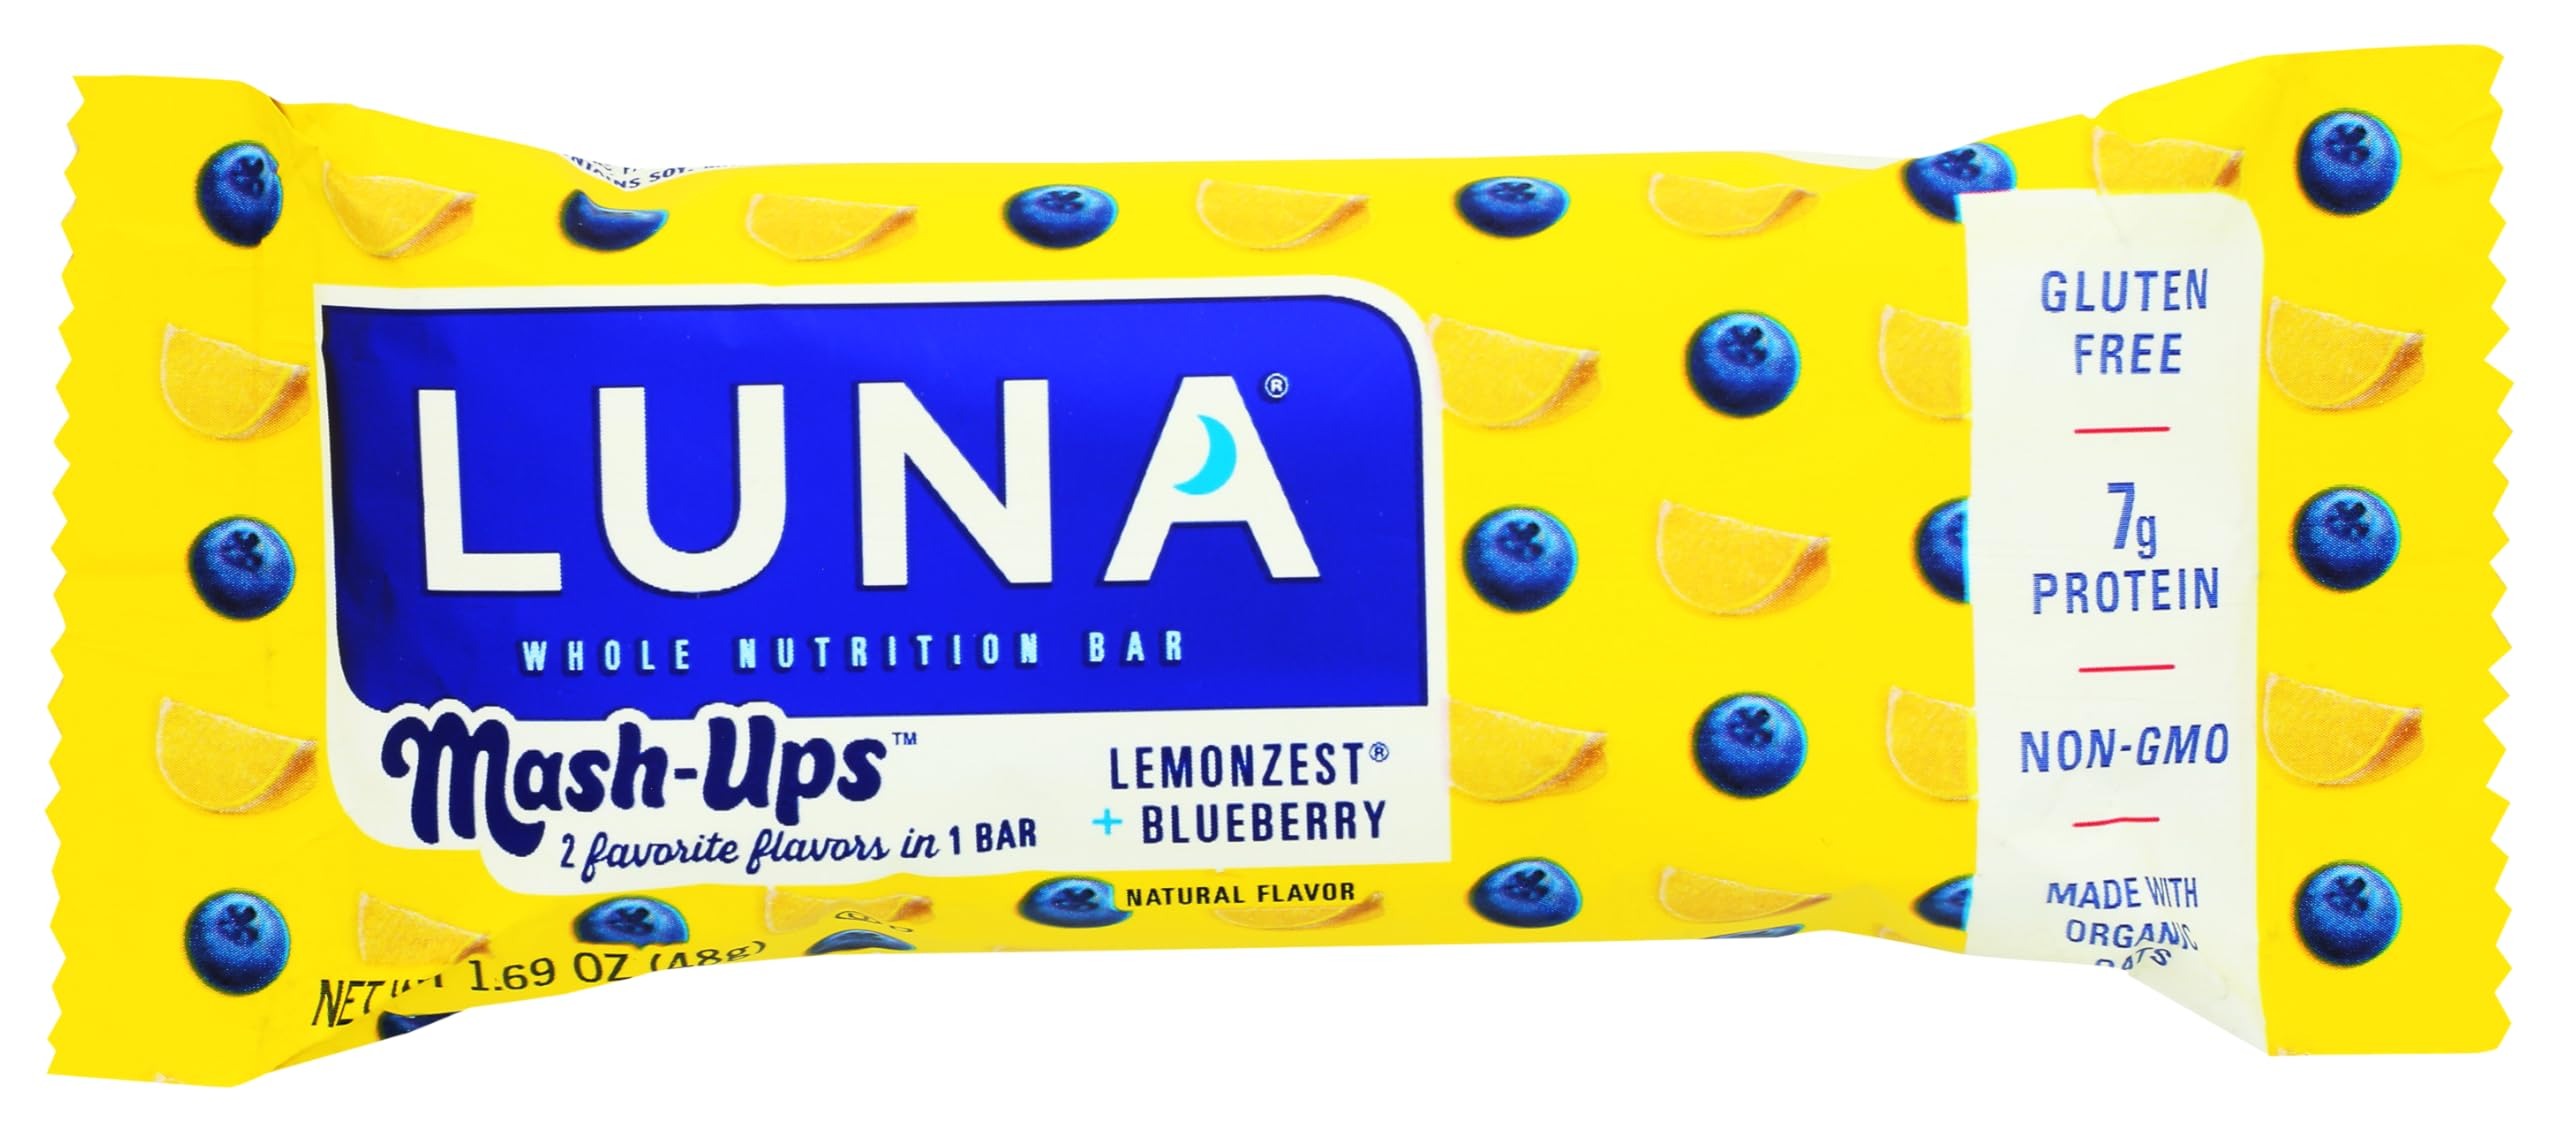
Item Name: Luna - Bar Mshup Lemon Blubry - Case of 15-1.69 OZ
Product Description: Natural flavor. 7 g Protein. Gluten free. Certified Organic by QAI. Non-GMO. New. 2 Favorite flavors in 1 bar. Made with organic oats. In 1999, we created Luna, the first nutrition bar for women. And to inspire women to be bold and blaze their own trails, we created two breakthrough initiatives: Lunafest, our film festival by, for, and about women, and Team Luna Chix, to inspire women in sport. Today, we offer Luna with irresistible flavors, nourishing energy, and uncompromising ingredients as an invitation to make your own breakthroughs happen, every day. - Kit Crawford, Co-owner of Clif Bar & Company. Live the life you love. Love the life you live. www.lunabar.com. Get social with us (at)Lunabar. Clif Bar Family Foundation. clifbar.com.
Value: 1.0
Unit: Count

Price: 47.49